St Peter's and St Paul's Church, Bydgoszcz

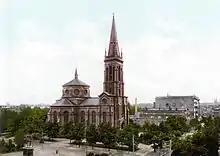
St Peter and St Paul Church, Bromberg c.1900

The church was built between 1872 and 1878, even though reference is made in the porch as 1876 as the date of completion of the construction. It was designed by Friedrich Wilhelm Adler for the purpose of the Lutheran rite and initially dedicated to Saint Paul. Adler was the son of an influential couple of Bromberg who owned the house at 4 Jezuicka Street at the beginning of the 19th century. Construction work was led by German engineer .